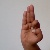
The image shows a hand gesture representing the letter 'F' in Indian Sign Language.